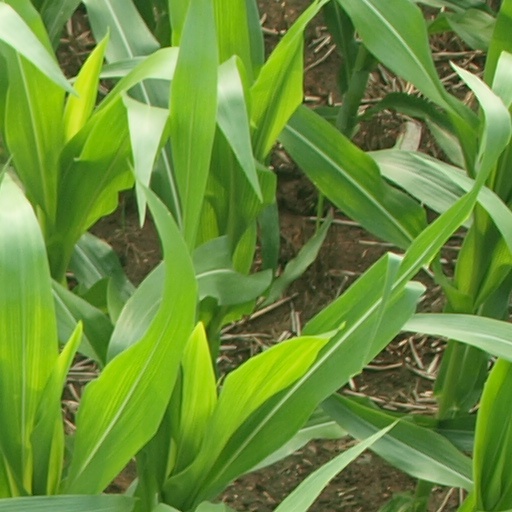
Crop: maize; corn